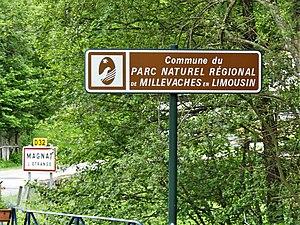
Panneau du parc naturel régional de Millevaches en Limousin à l'entrée du bourg de Magnat-l'Étrange, Creuse, France.
Le parc naturel régional de Millevaches en Limousin est un parc naturel régional français créé en 2004, situé à cheval sur trois départements de la région Nouvelle-Aquitaine. Il est, dans l'ordre chronologique, le deuxième parc naturel du territoire régional limousin ; le premier, celui du Périgord-Limousin, date de 1998. Il est l'un des quatre PNR de la nouvelle grande région. Il est présidé depuis 2016 par Philippe Connan, conseiller municipal de Saint-Sulpice-les-Bois, qui succède à l'ancien conseiller régional de Corrèze Christian Audouin.